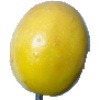
Label: Maracuja 1